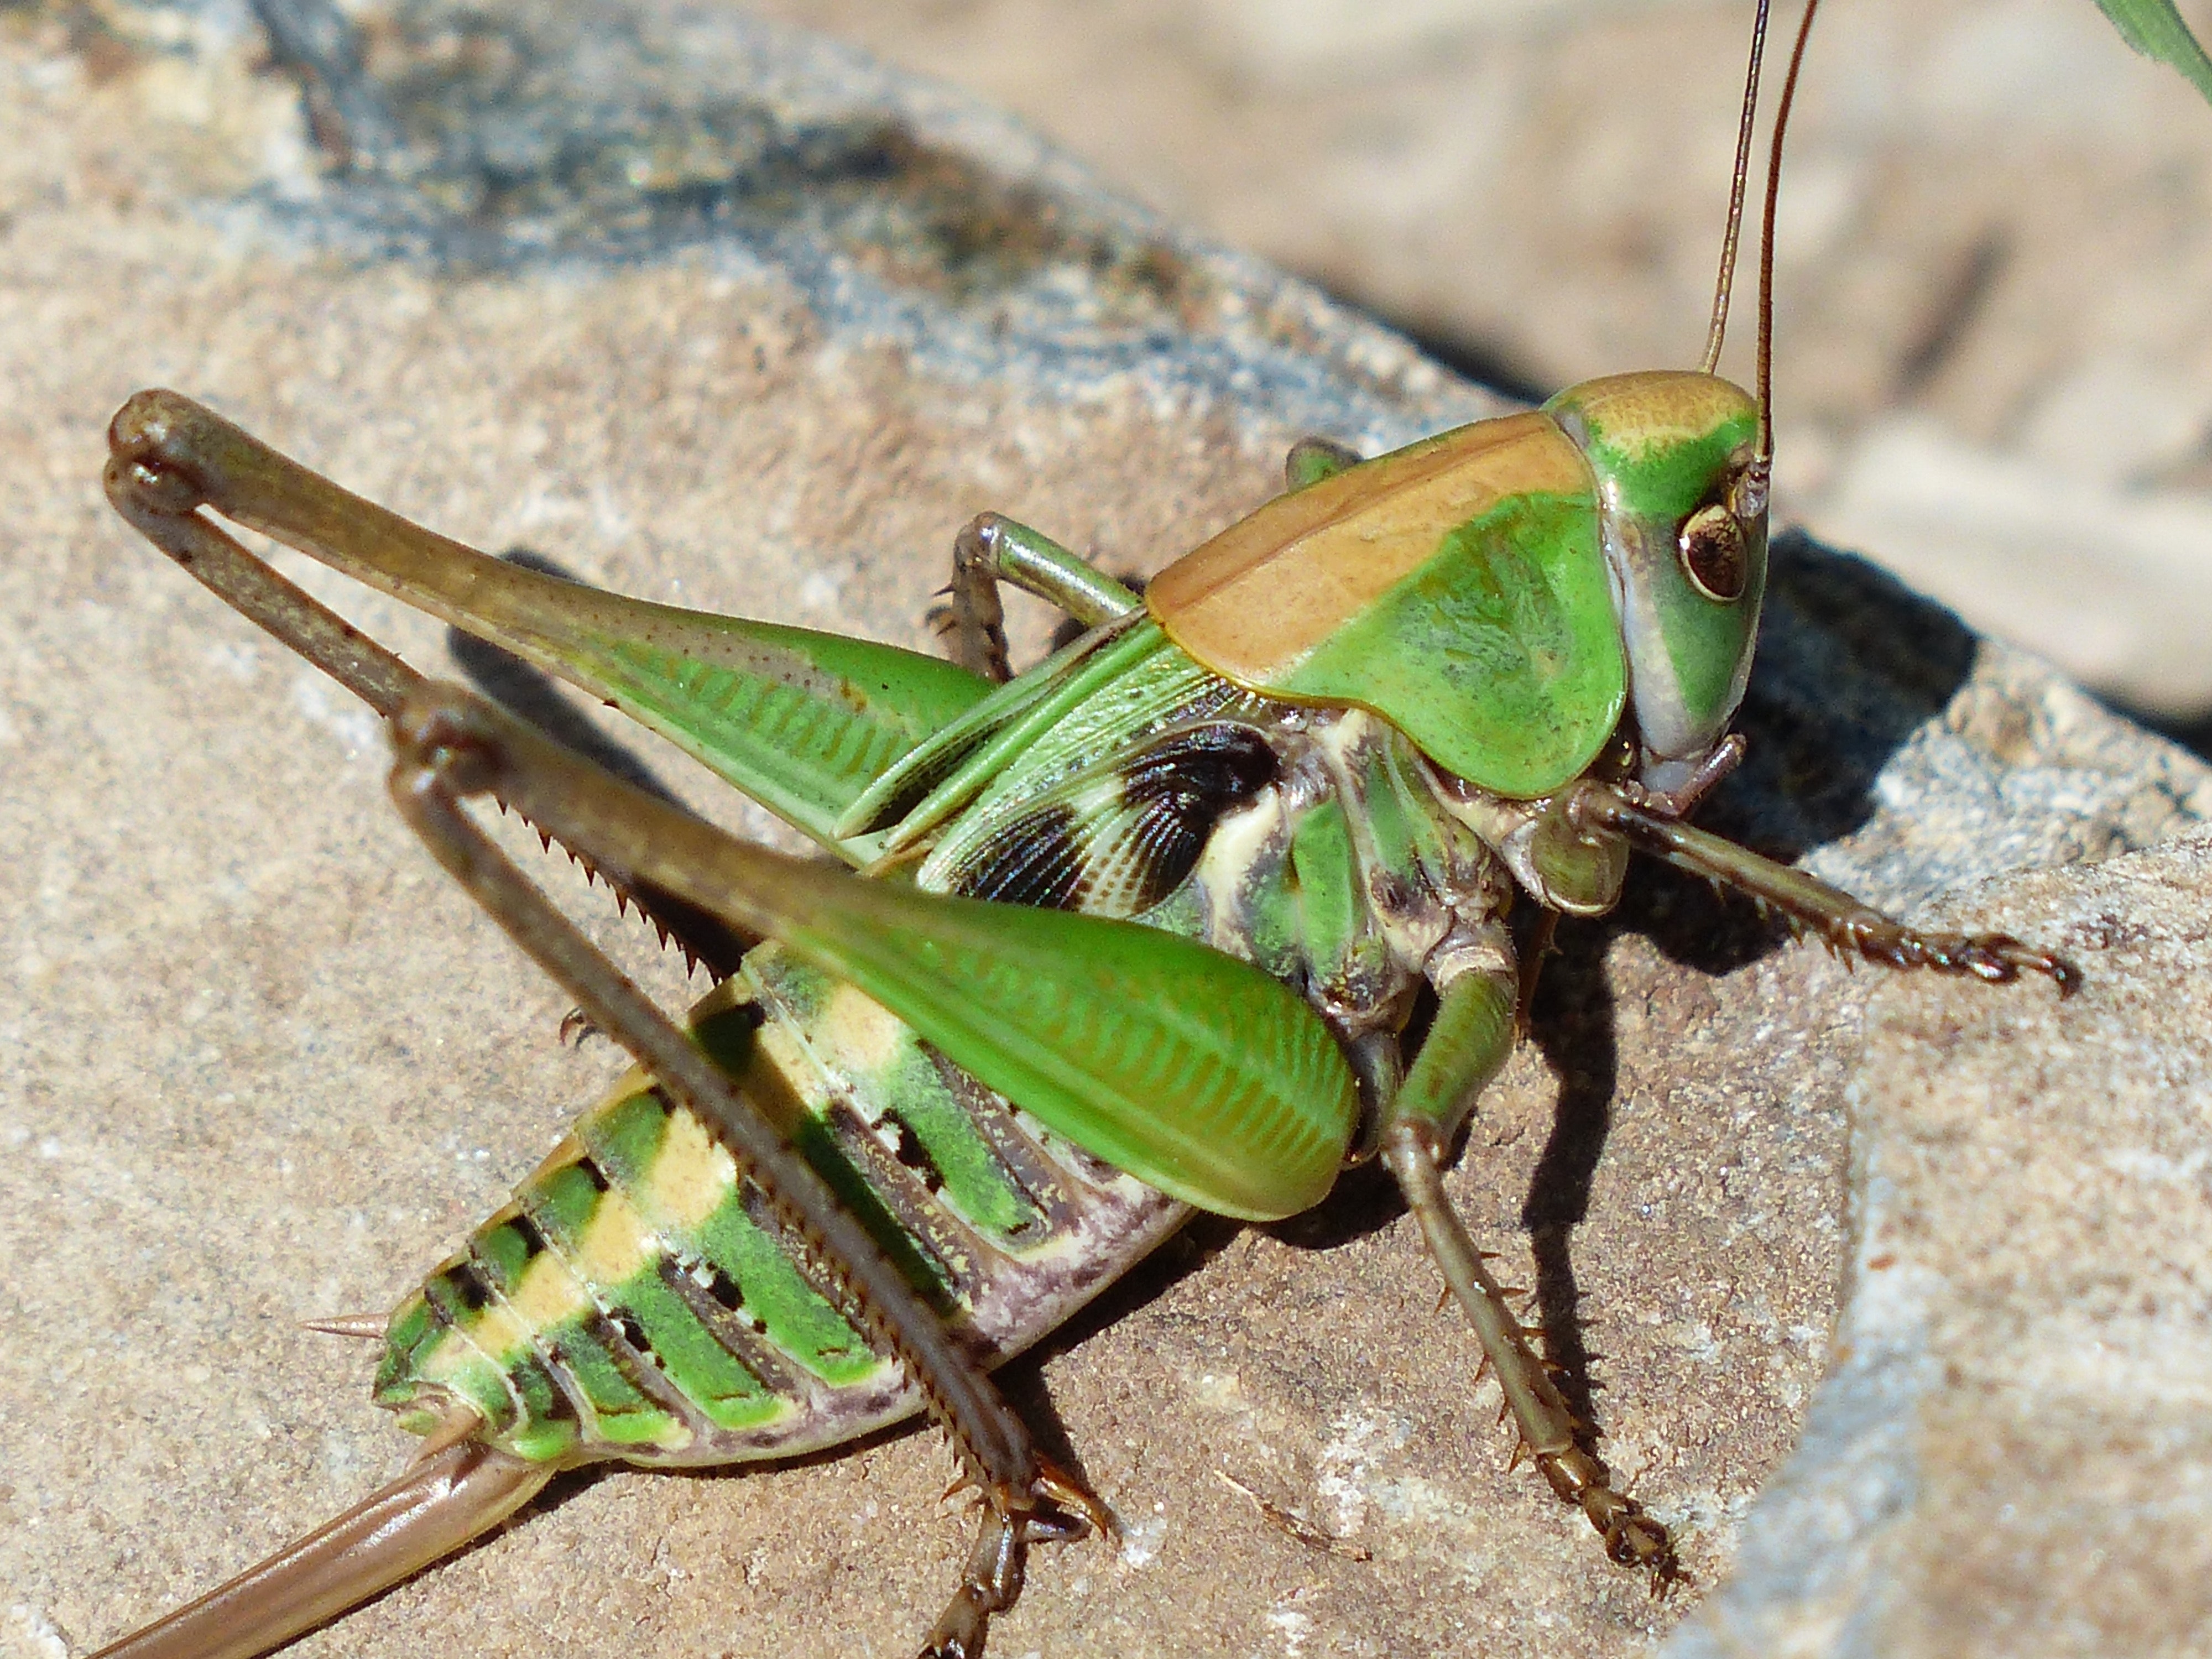
insect, grasshopper, locust, cricket like insect, cricket, invertebrate, Oecanthidae, mantidae, organism, adaptation, chapulines, arthropod, macro photography, mantis, band winged grasshoppers, pest, wildlife